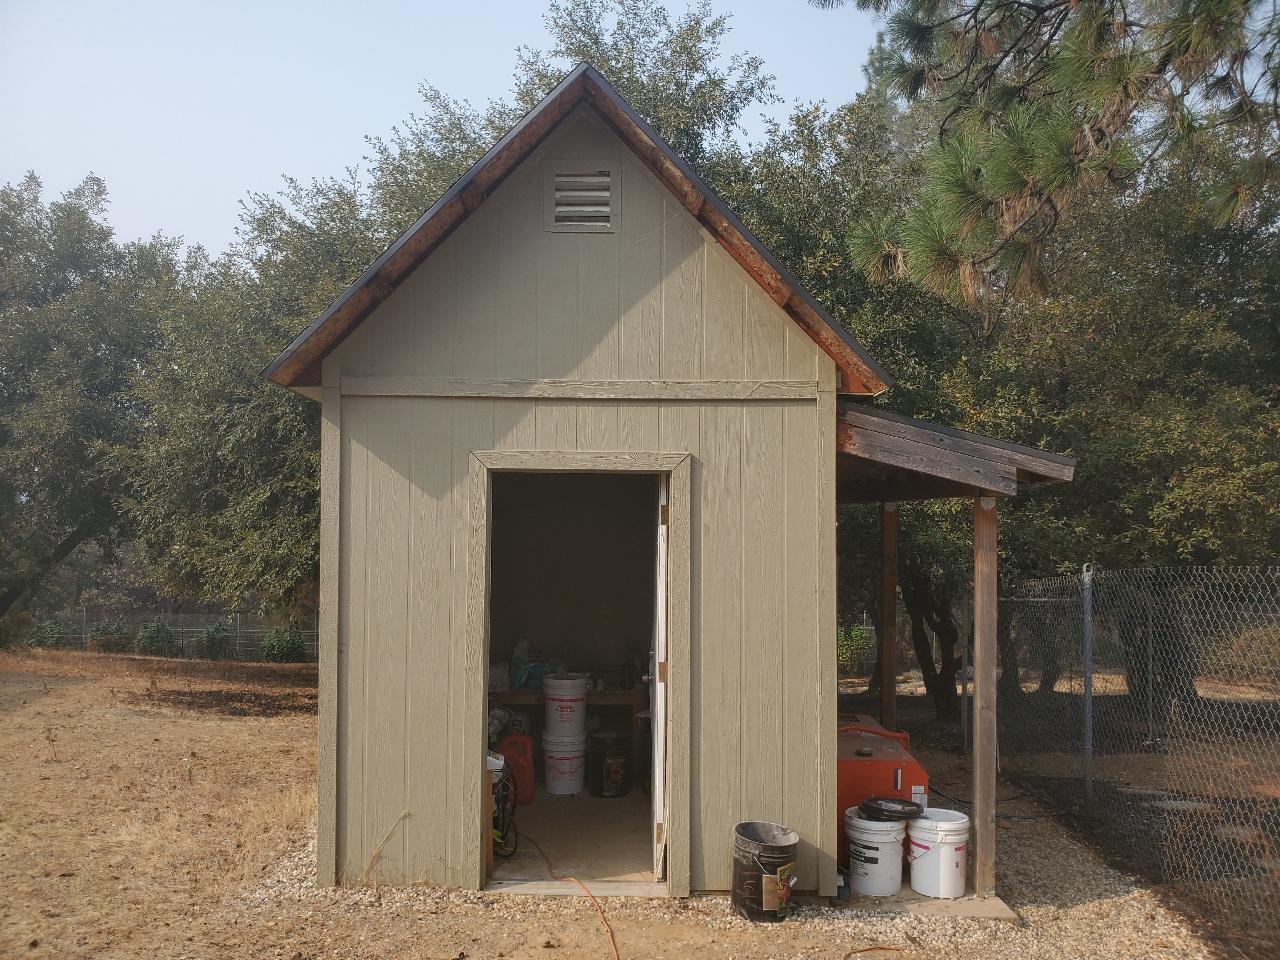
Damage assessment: no_damage